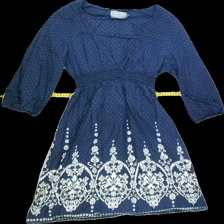
View: front
Type: Dress
Category: Ladies
Brand: KappAhl
Colors: White, Blue
Material: 100%cotton
Pattern: Floral print
Cut: Regular, V-collar
Size: M
Season: All
Trend: No trend
Stains: Yes
Price range: <50
Recommended usage: Export